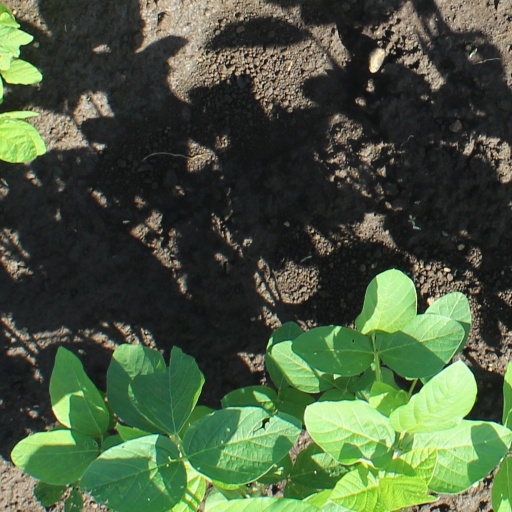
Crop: soybean